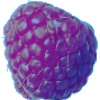
Label: Raspberry 1